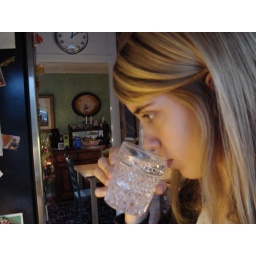
when i'm in sweden i only drink water from glasses made of crystal from the czech republic